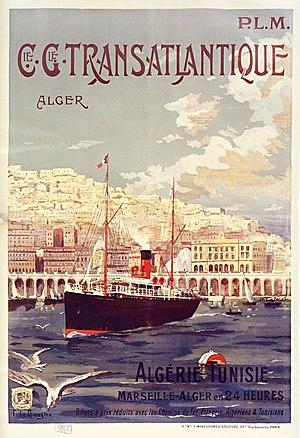
Affiche PLM Algérie Tunisie, 1901. Illustration de Fernand Le Quesne (1856-1932). P.L.M., C[ompagn]ie G[énéra]le Transatlantique, Alger. Algérie, Tunisie. Marseille - Alger en 24 heures. Billets à prix réduits avec les Chemins de Fer Français, Algériens &amp
Daniel Lefeuvre, né le 11 août 1951 à Paris et mort le 4 novembre 2013 à Paris, est un historien français, spécialiste du monde colonial, et en particulier de l'Algérie coloniale, qu'il a principalement étudiée sous l'angle de l'histoire économique.